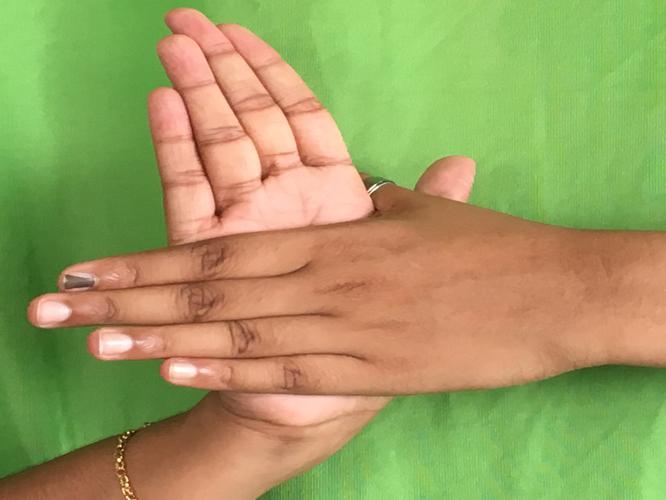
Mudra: Chakra
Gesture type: double_hand